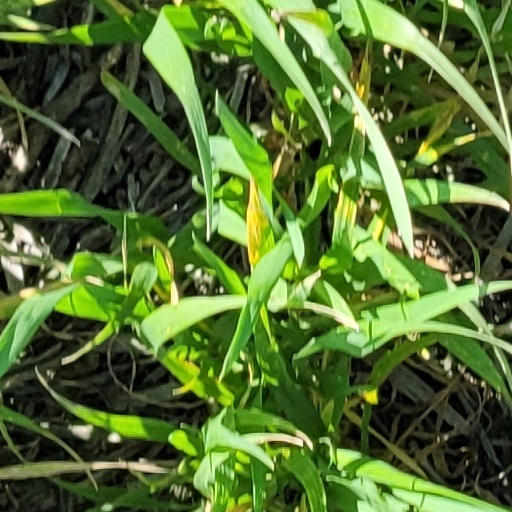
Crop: wheat